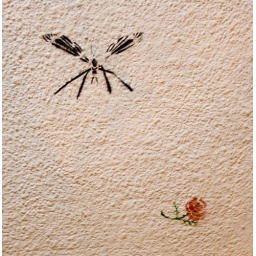
Two stencils I spotted on a wall near Mile End tube.